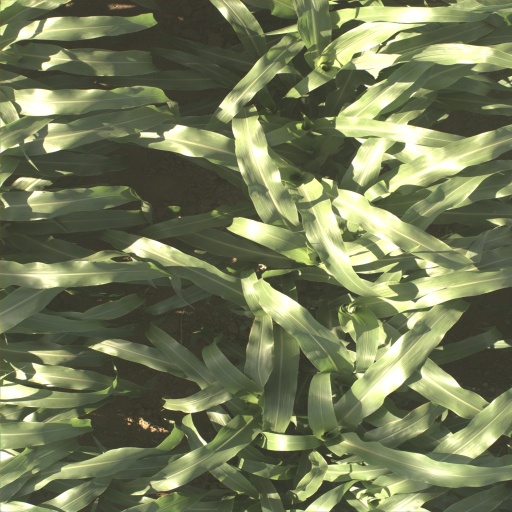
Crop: sorghum